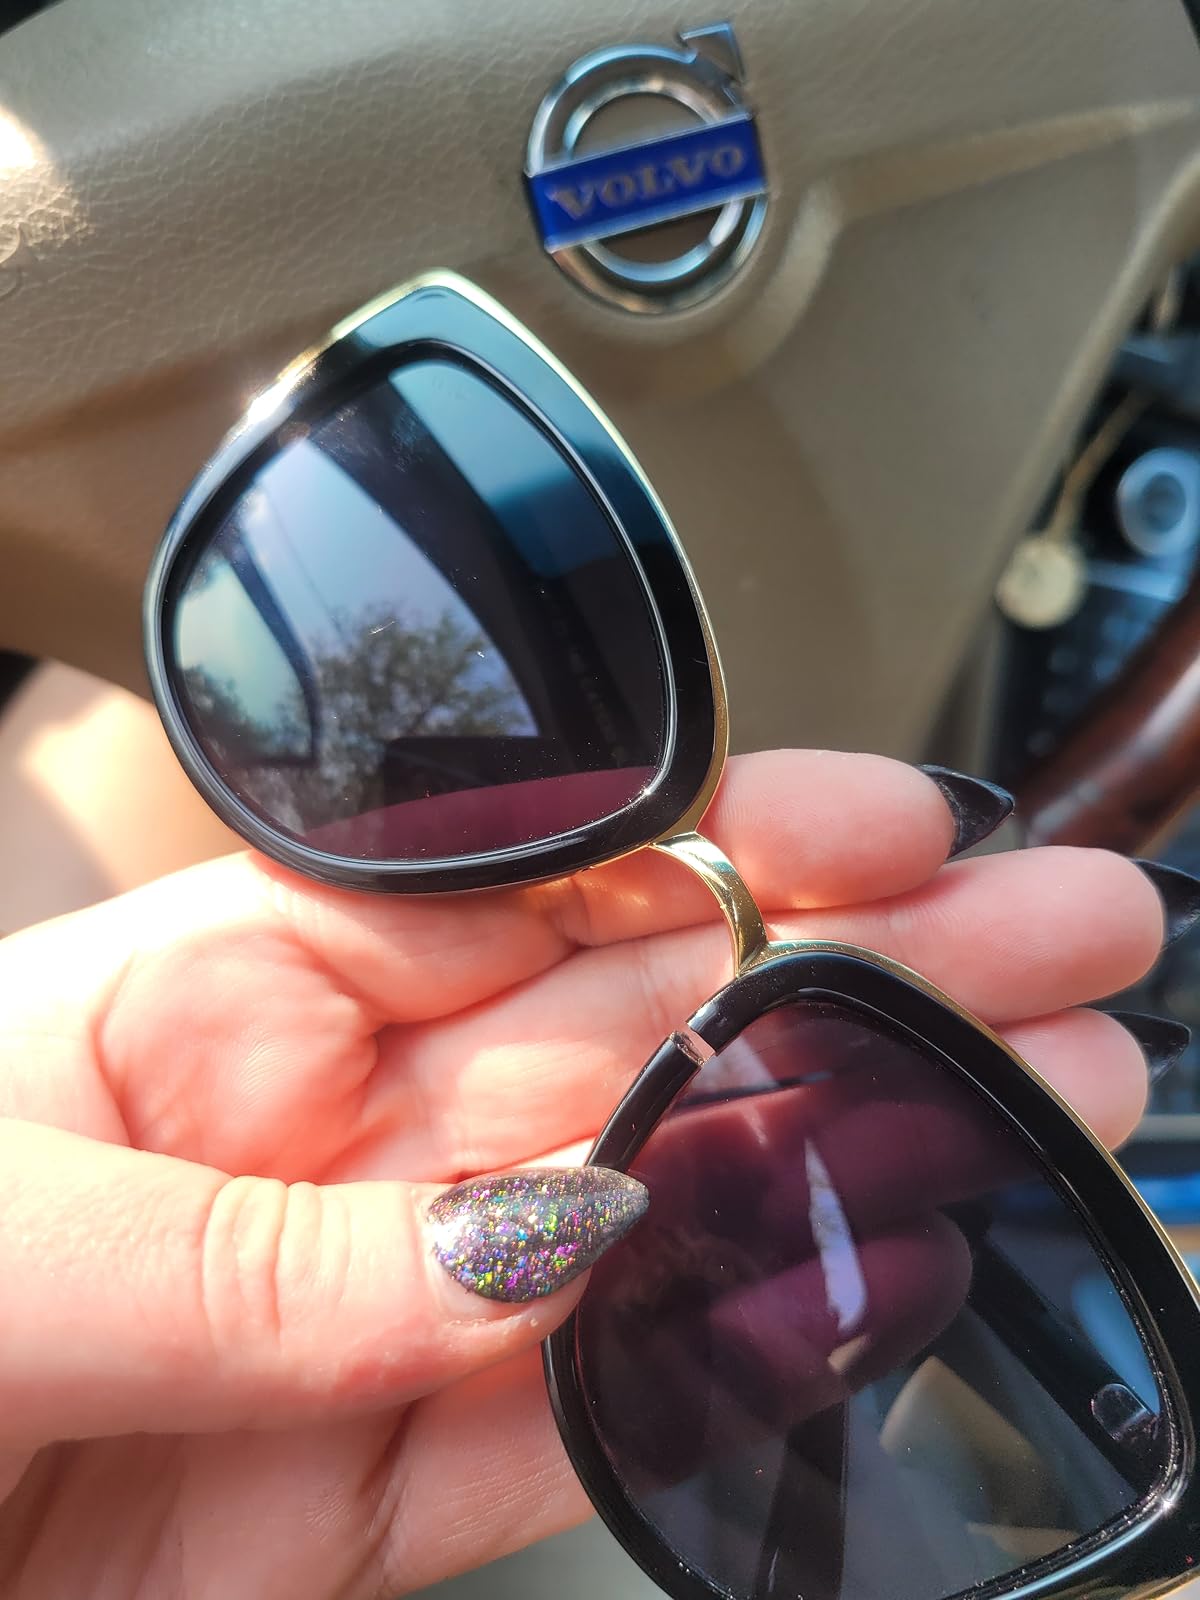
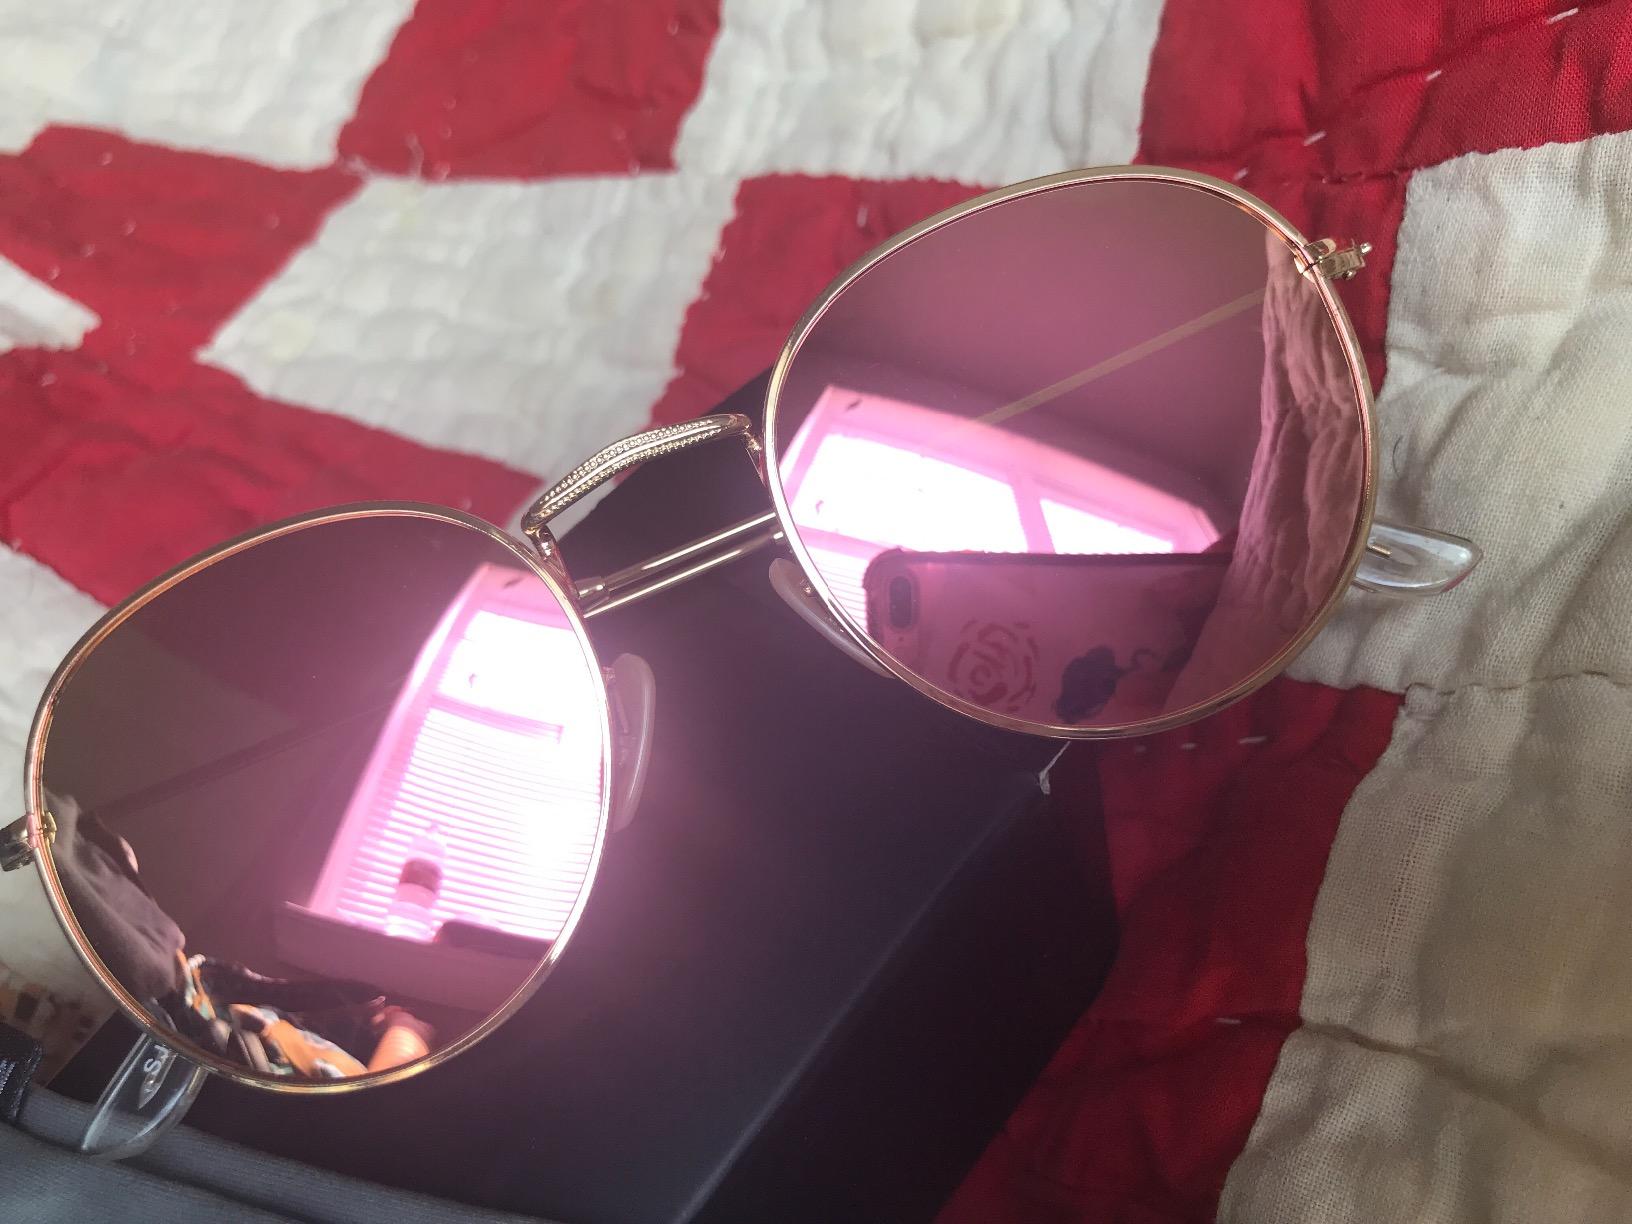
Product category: accessories_sunglasses
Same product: no